Peggy O'Neal (lawyer)

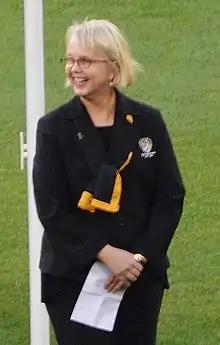
O'Neal at the unfurling ceremony for Richmond's 2017 AFL Premiership flag

Peggy Yvonne O'Neal (born 19 April 1952) is an American-born Australian lawyer who, from 2013 to 2022, served as the president of the Richmond Football Club in the Australian Football League (AFL). She is the first woman in AFL history to serve as a club president. Since January 2022, she has served as Chancellor of RMIT University.